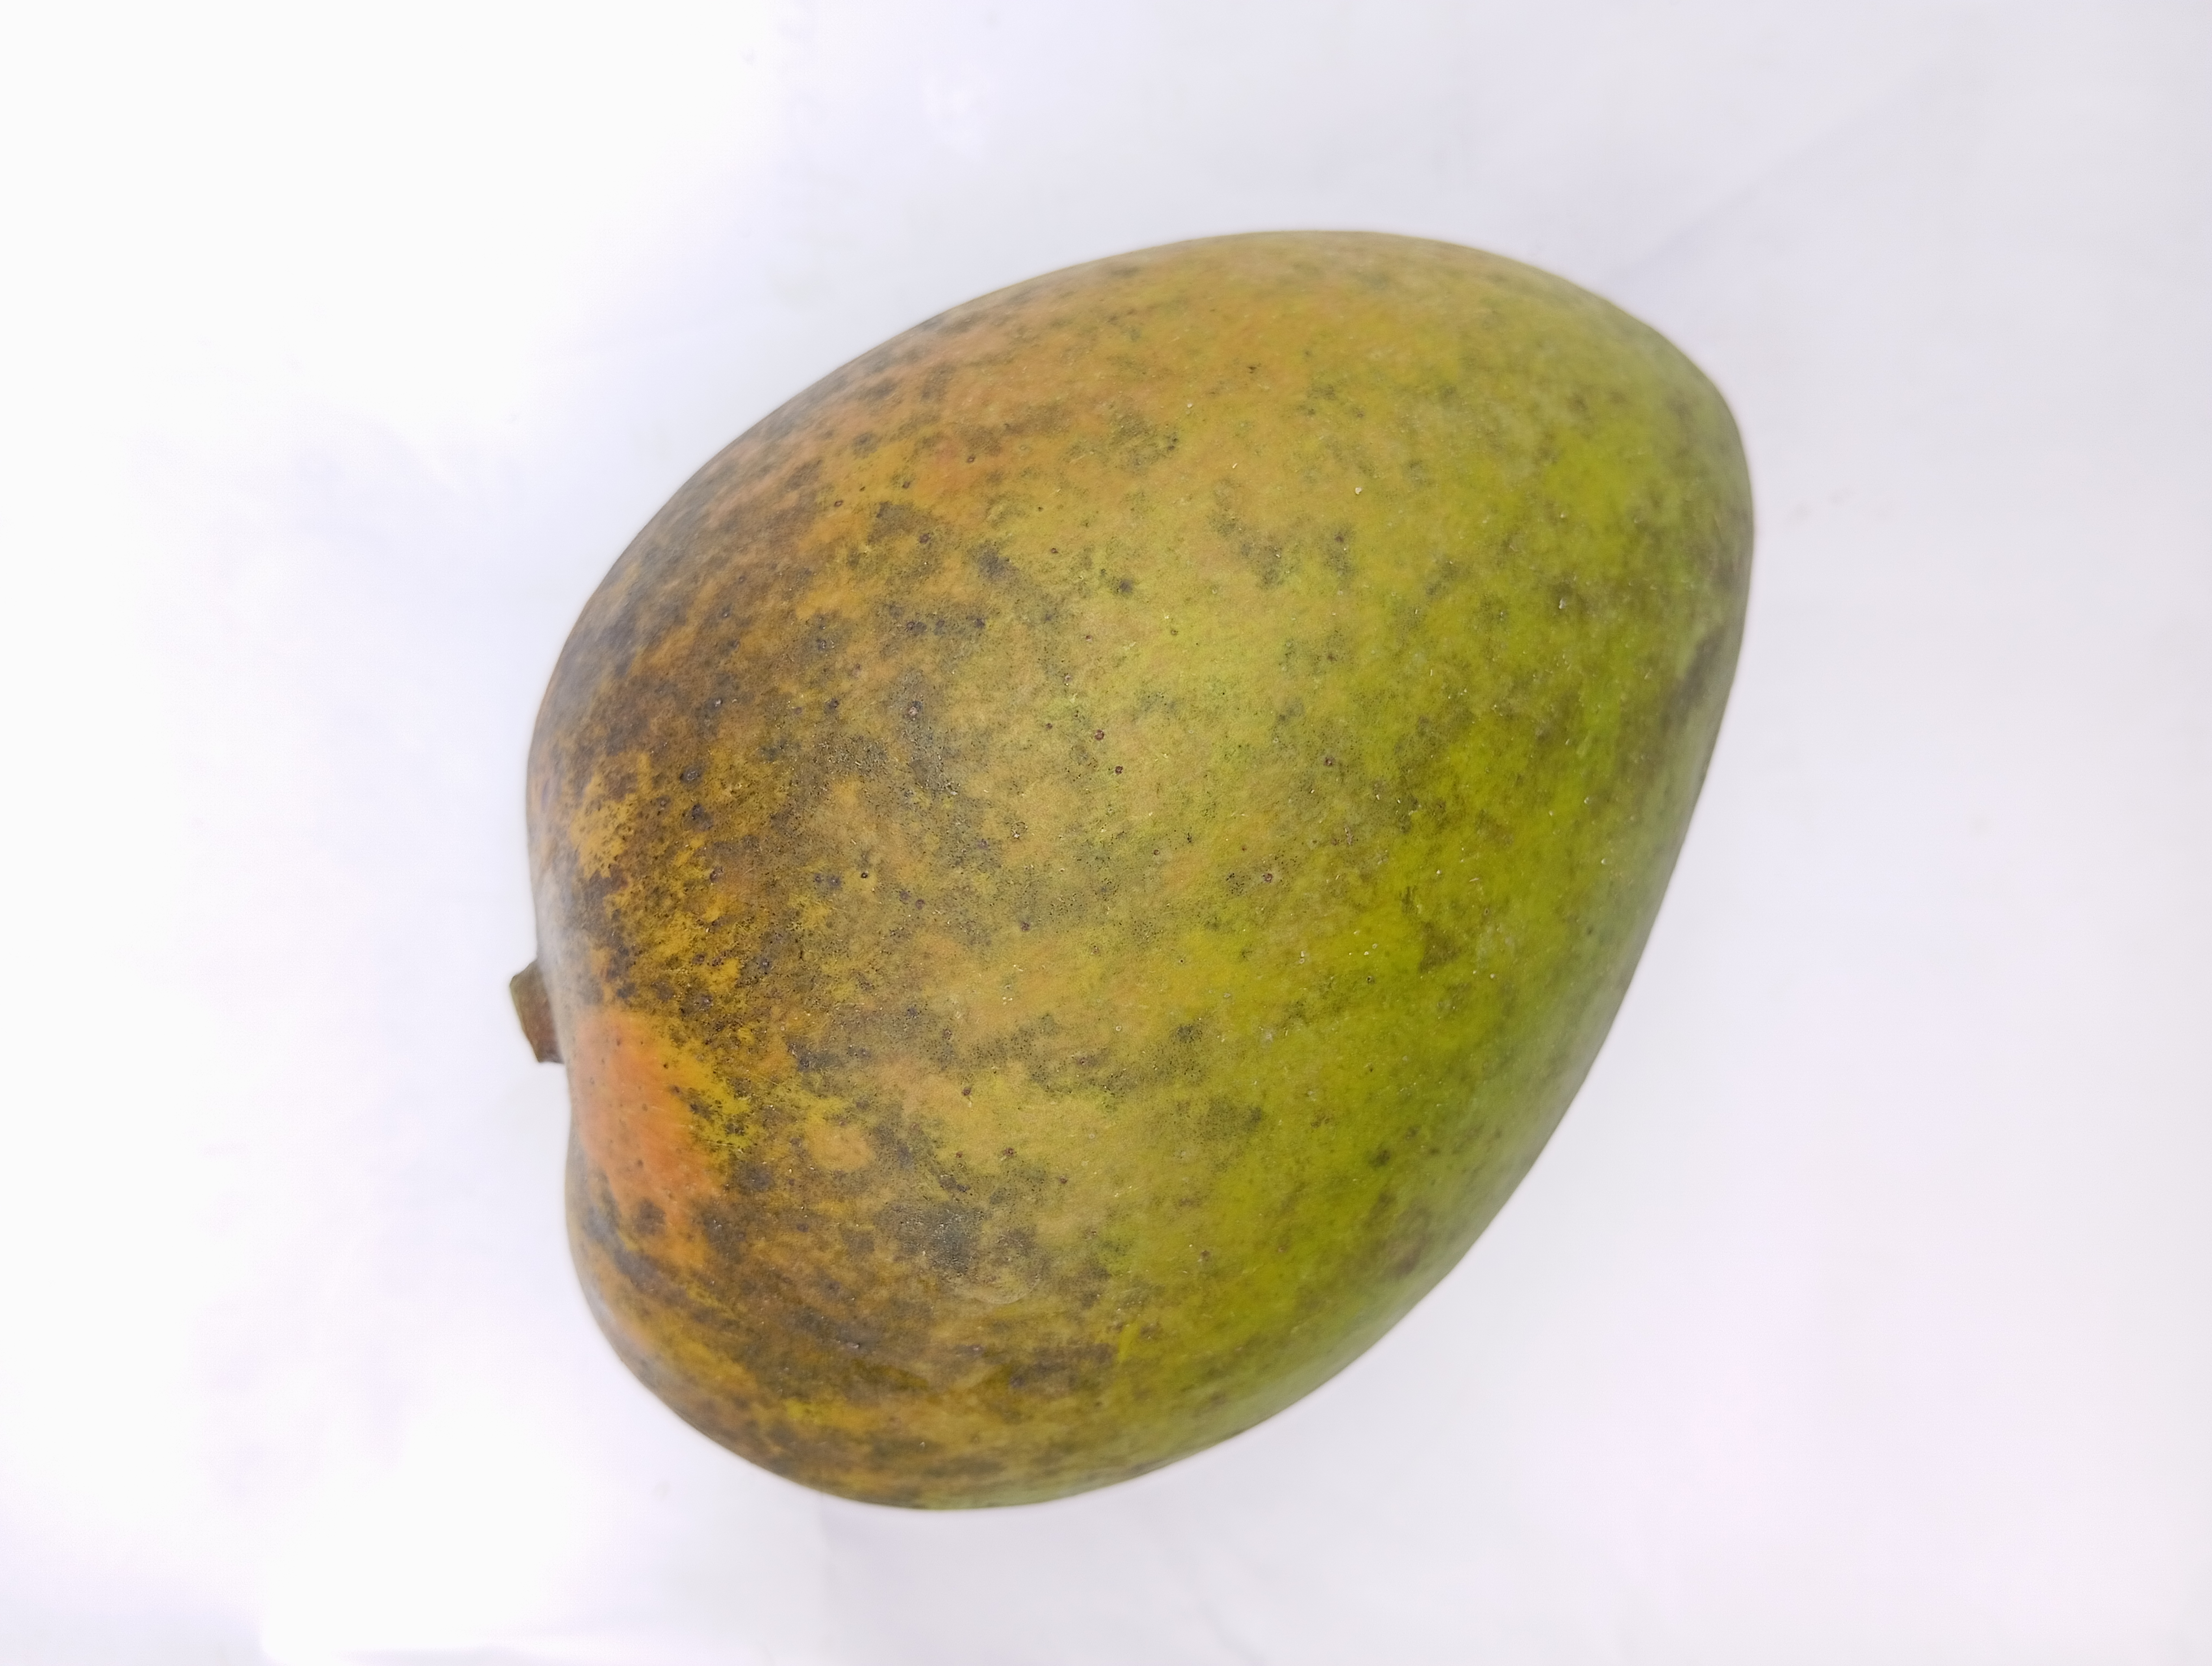
Mango variety: Harivanga